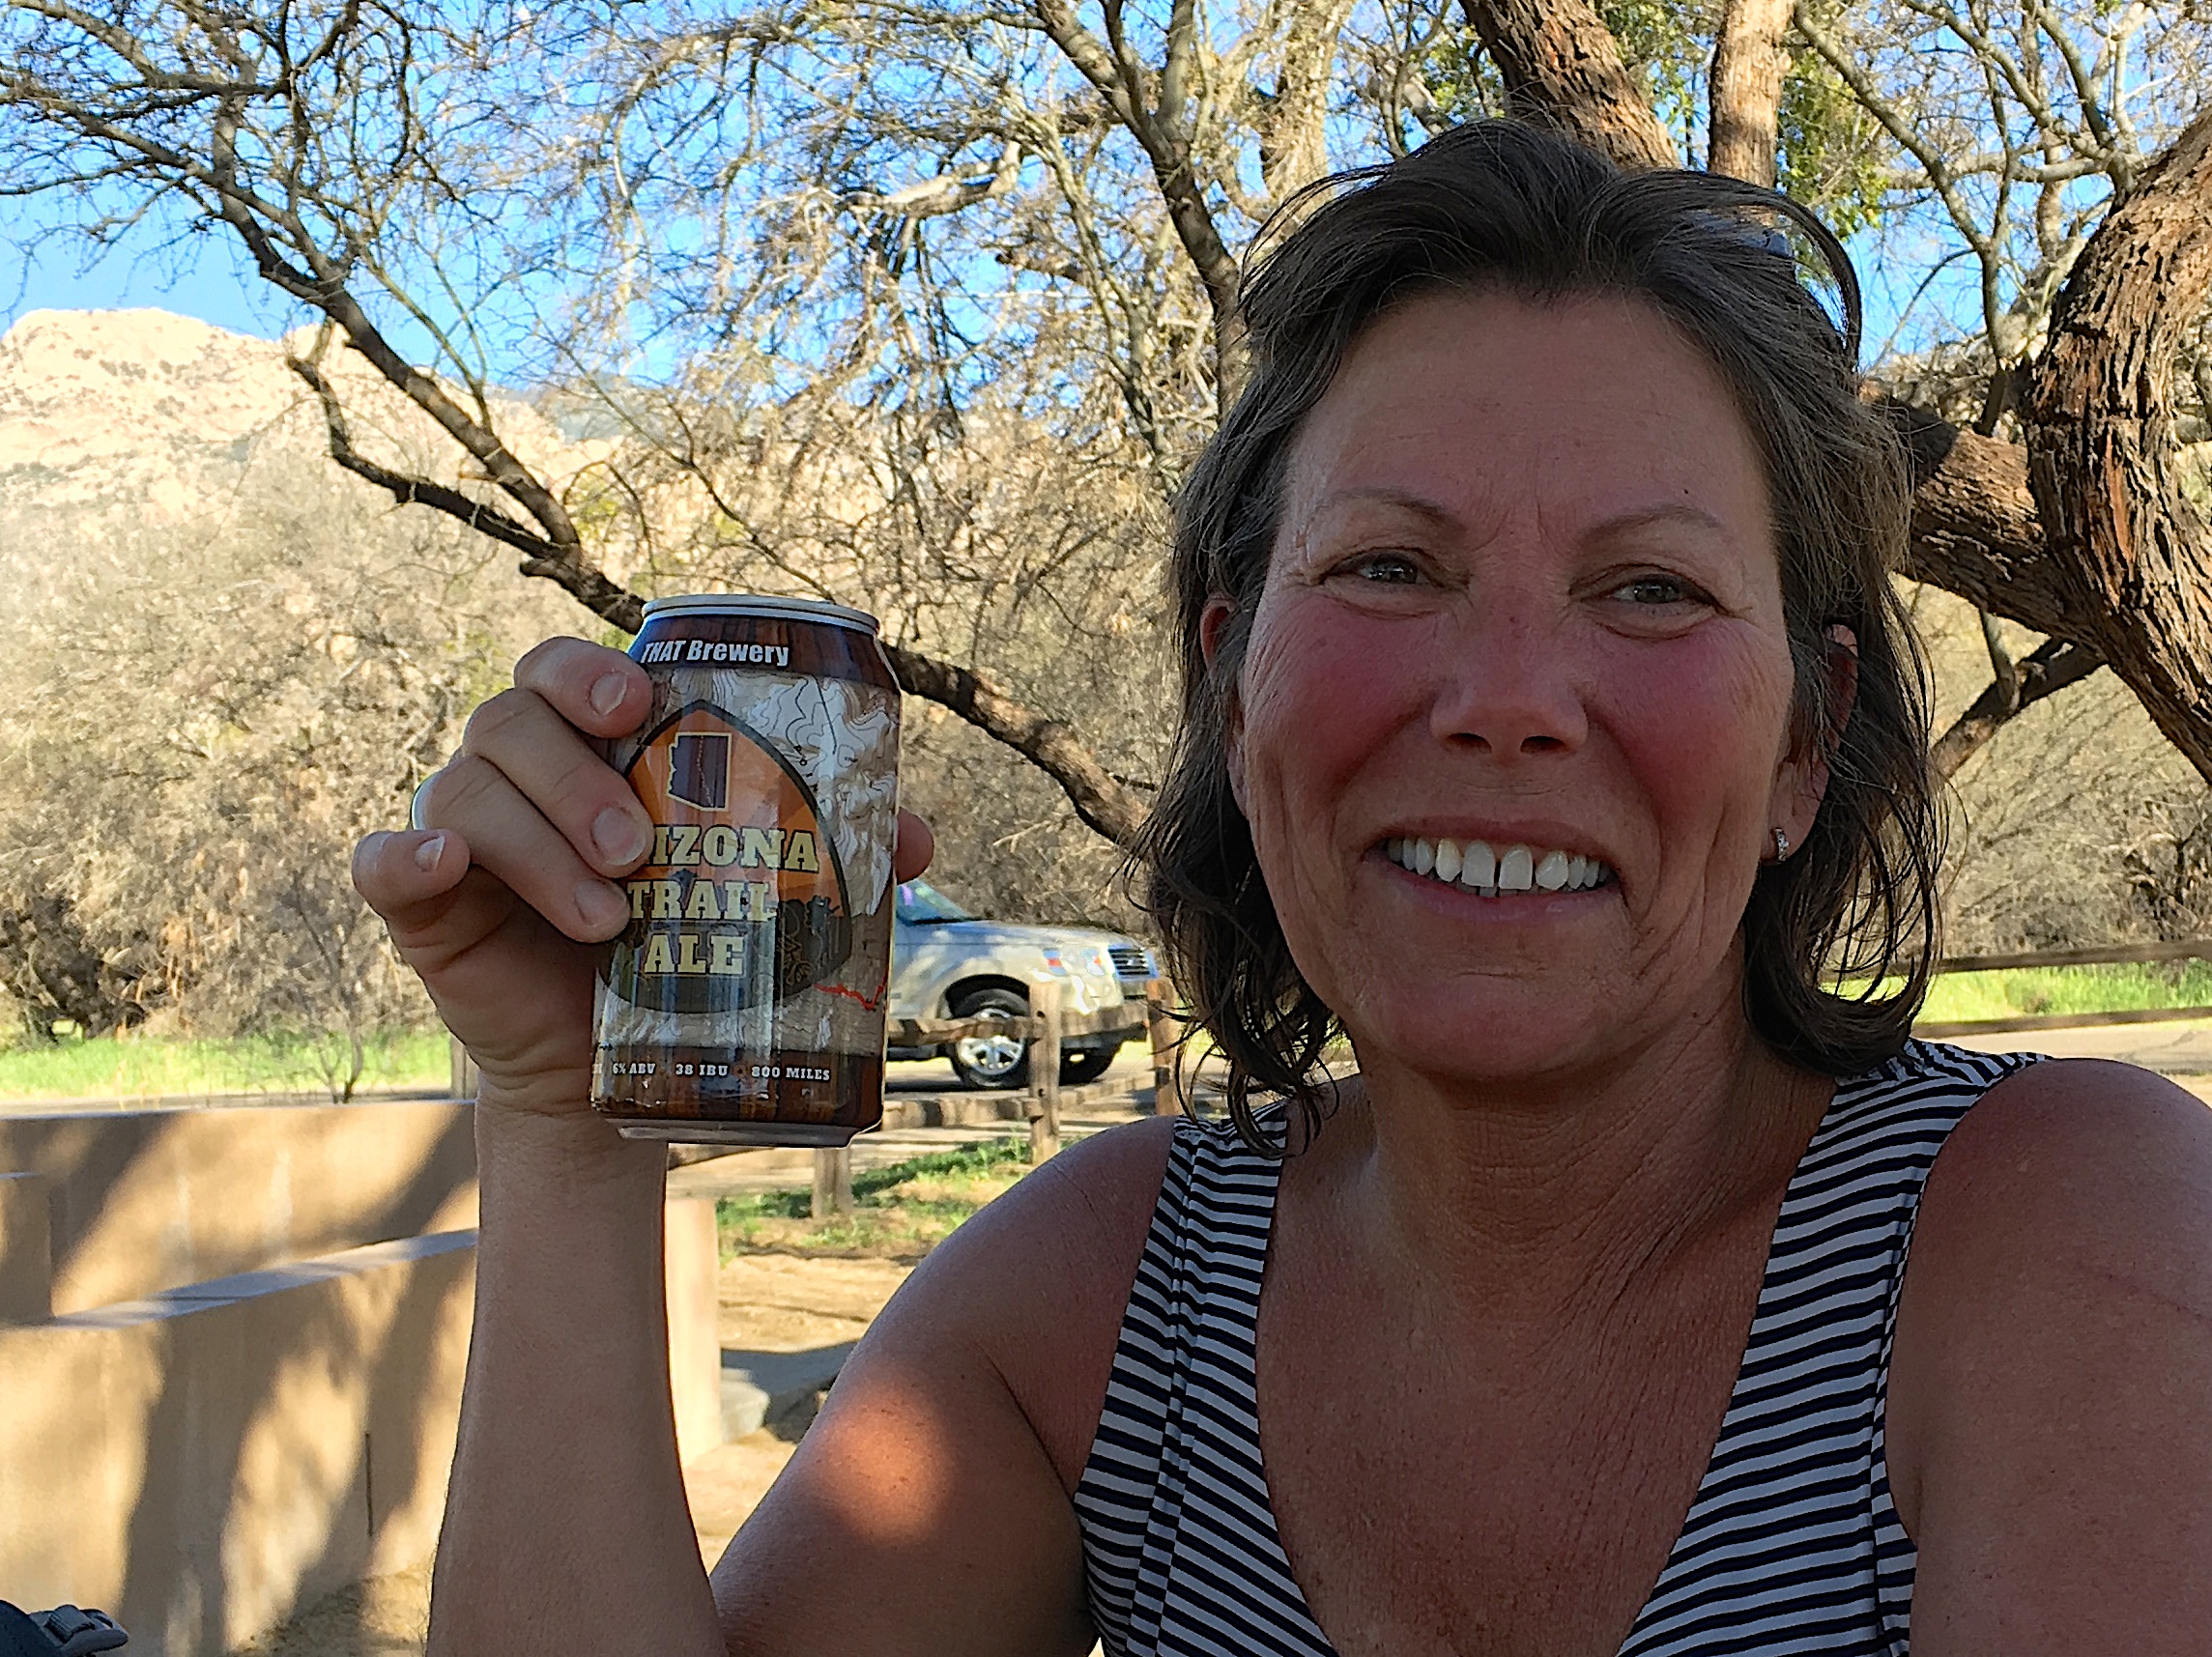
tree, person, people, flower, vacation, spring, season, family, fun